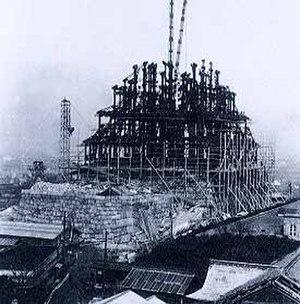
Le château d'Osaka est un des châteaux les plus célèbres du Japon. Il a joué un rôle majeur durant l'unification du Japon au XVIᵉ siècle au cours de l'une des dernières grandes révoltes contre les Tokugawa, réprimée lors des sièges d'Osaka en 1614 et 1615.